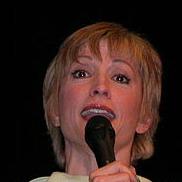
Age: 46